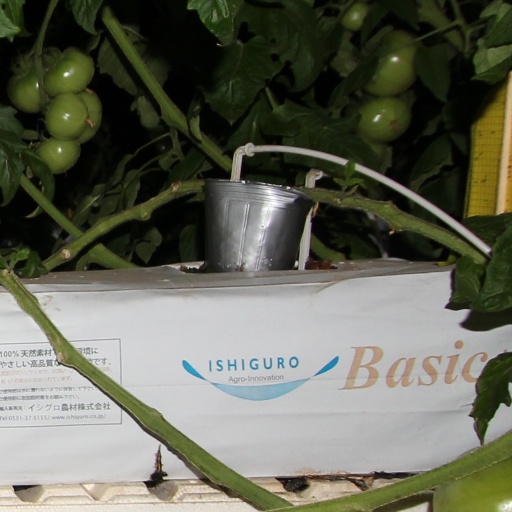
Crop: tomato